North Sea Link

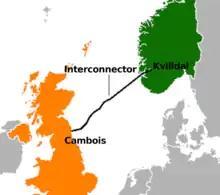
Map of cable route

The cable runs from Kvilldal, Suldal, in Norway, to Cambois near Blyth in England.